Sanqiao station

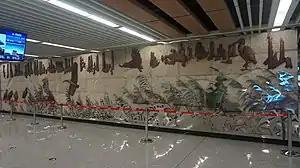

Sanqiao station is a station on Line 1 of the Xi'an Metro. It started operations on 15 September 2013.